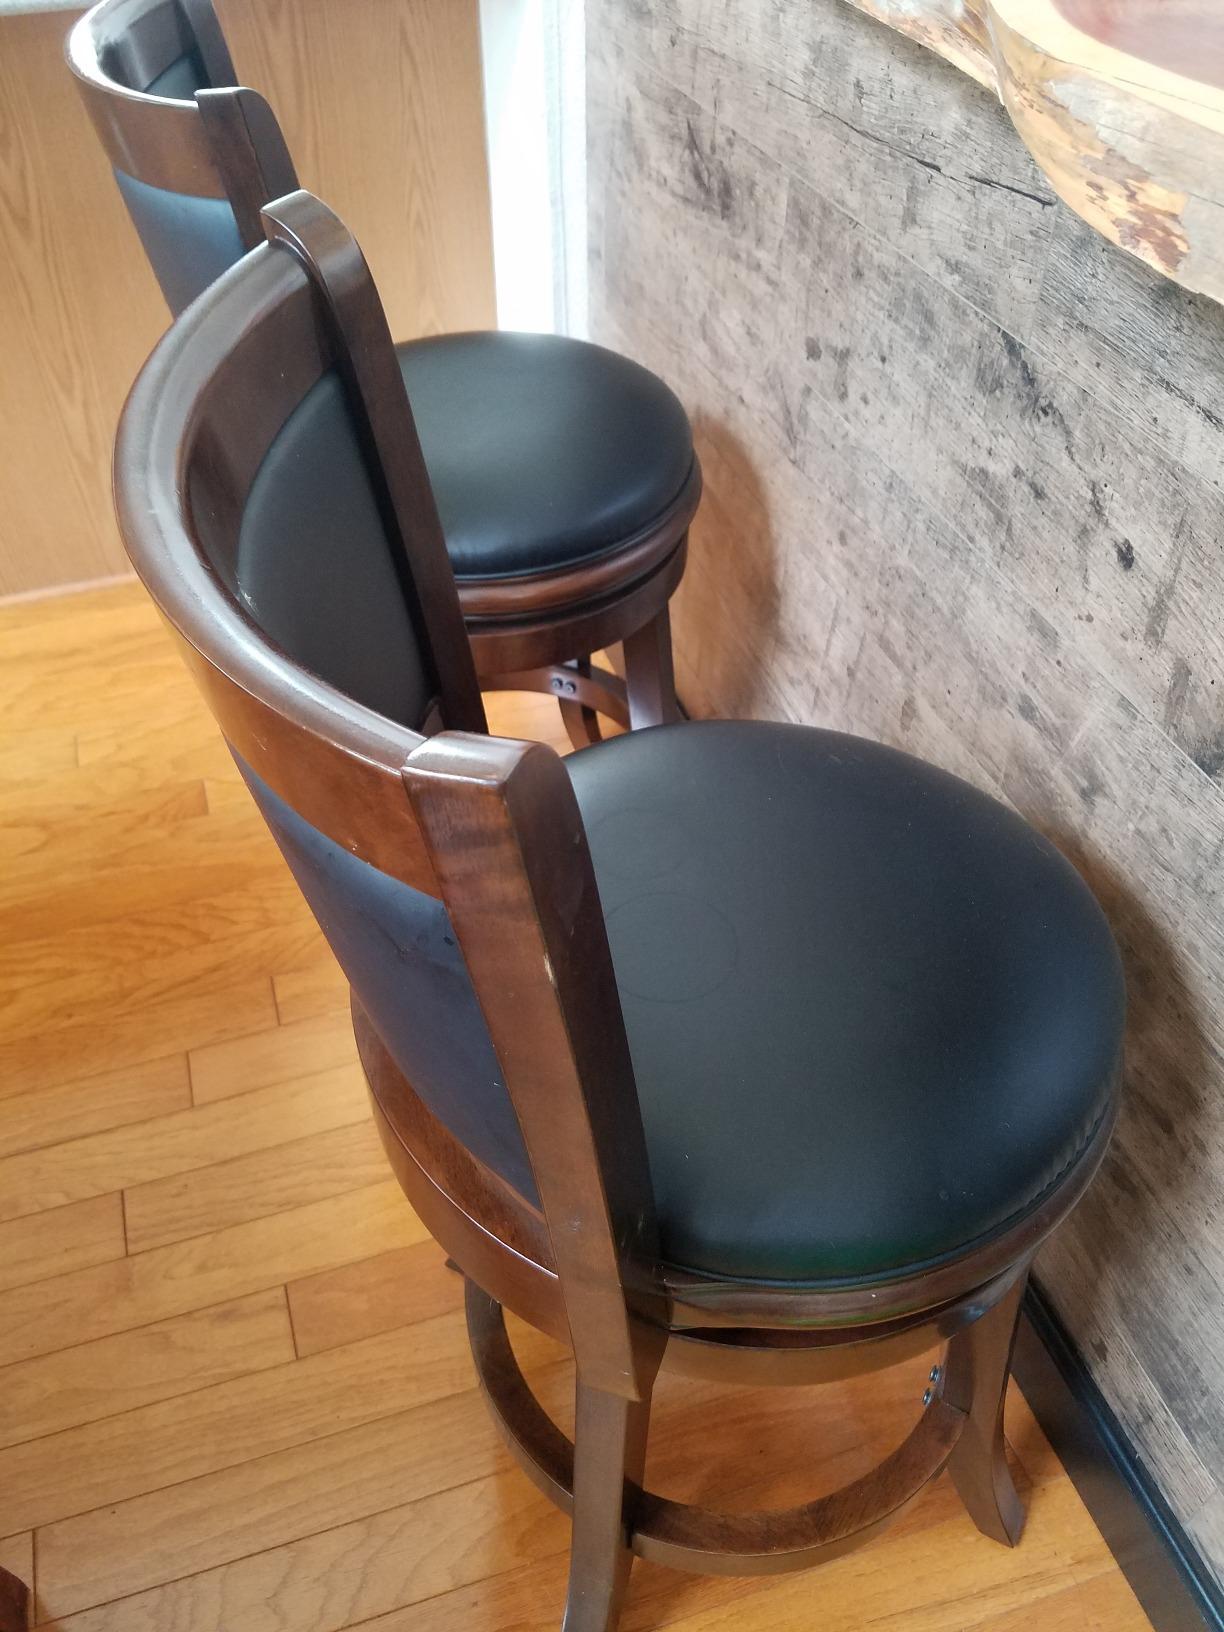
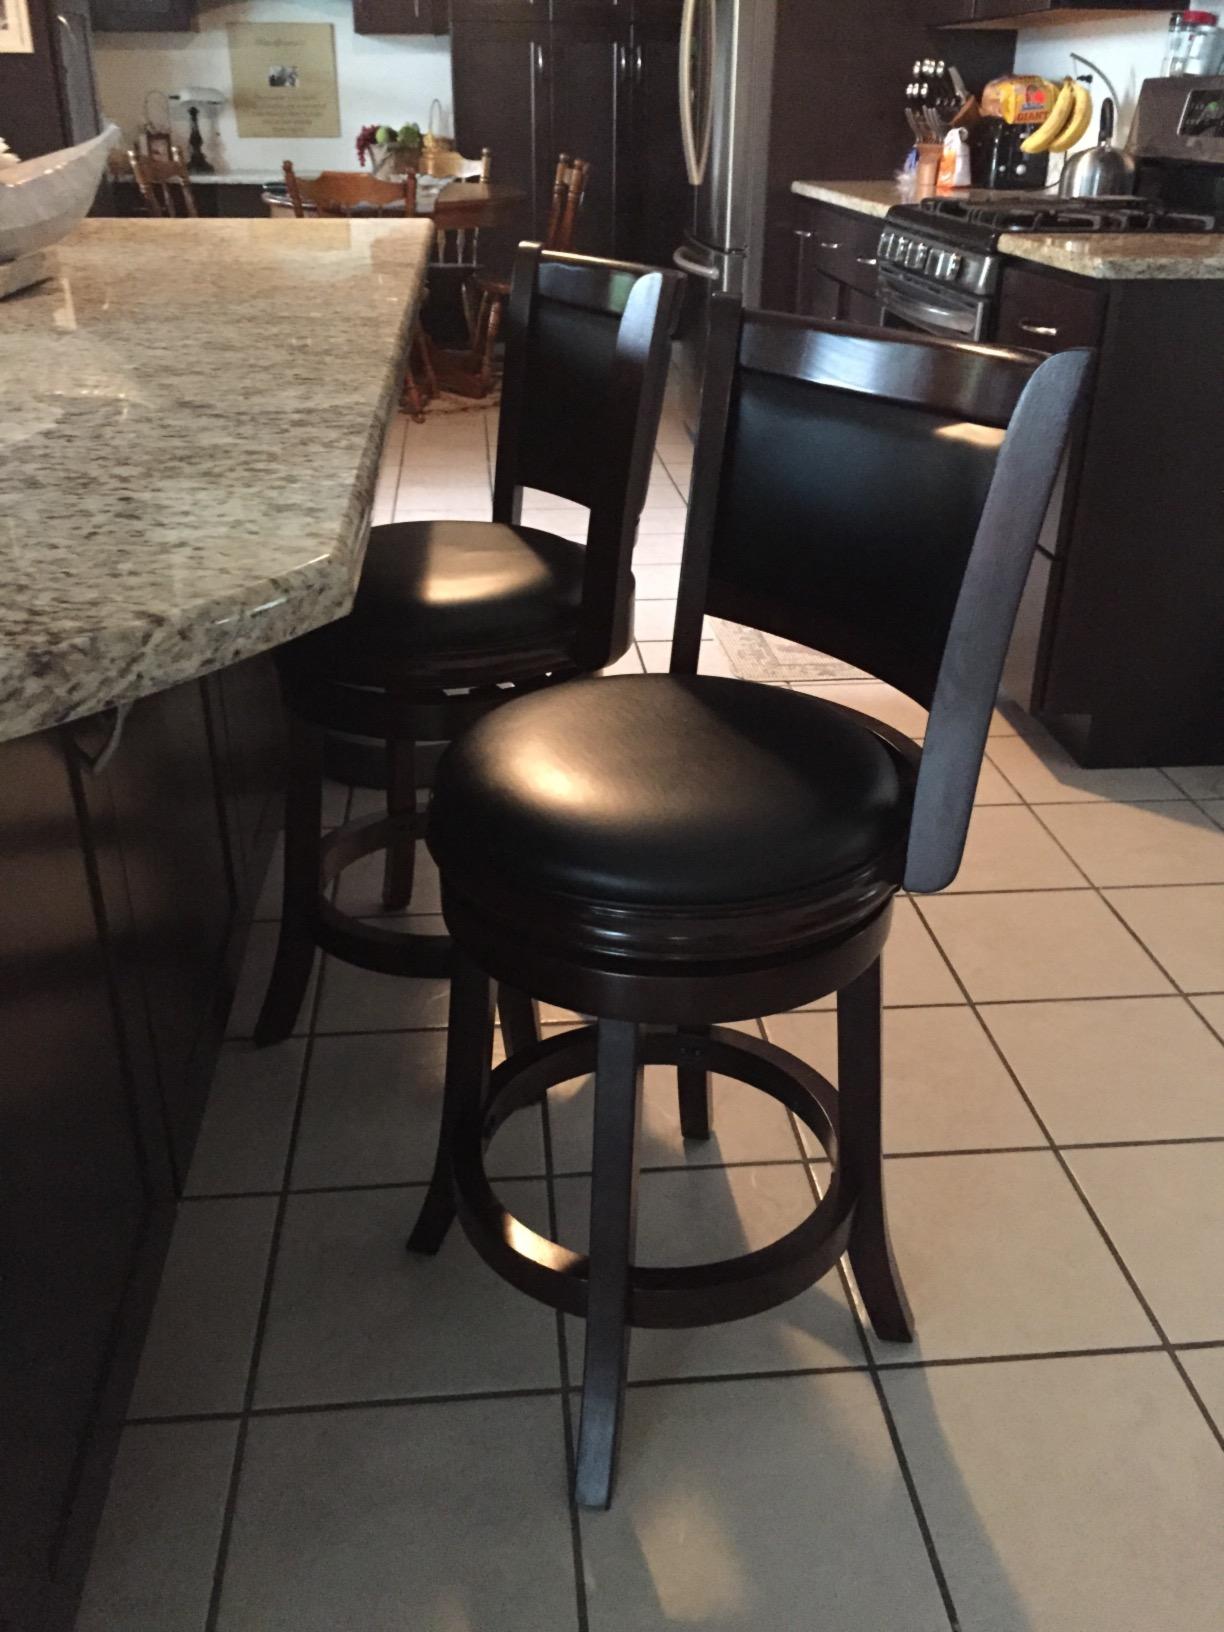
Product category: stool
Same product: yes